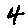
Label: 4